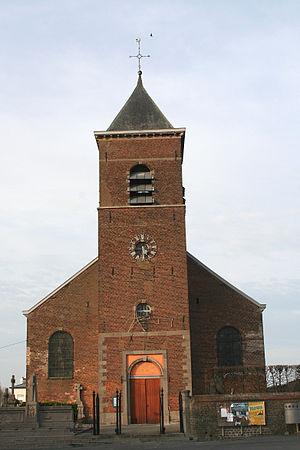
Meslin-l'Evêque (Belgique), l’église Saint-Pierre (1792).